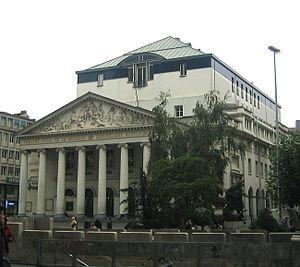
Bruxelles, Théâtre de la Monnaie